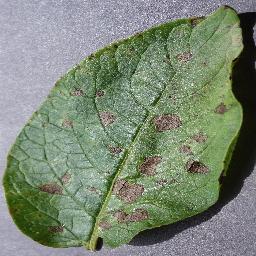
Label: Potato___Early_blight